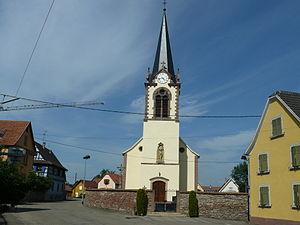
Église Saint-Martin
Innenheim est une commune française située dans le département du Bas-Rhin, en région Grand Est.